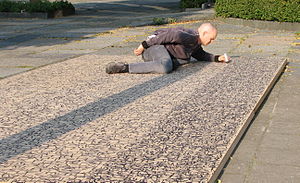
Performancekunst
Performancekunst udført af John Court
Performancekunst udføres af kunstneren selv evt. foran et publikum. Værket skal kunne dokumenteres fx ved video. Betegnelsen kan bruges om alle former for kunst, der involverer et element af optræden, scenekunst. Oftest er det avantgarde eller konceptuel kunst, som er vokset frem af de visuelle kunstarter.